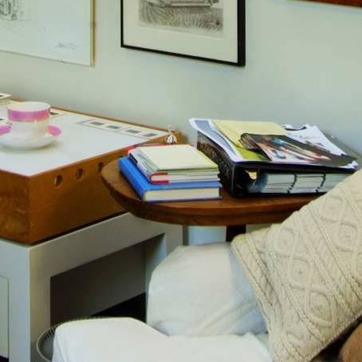
Material: paper